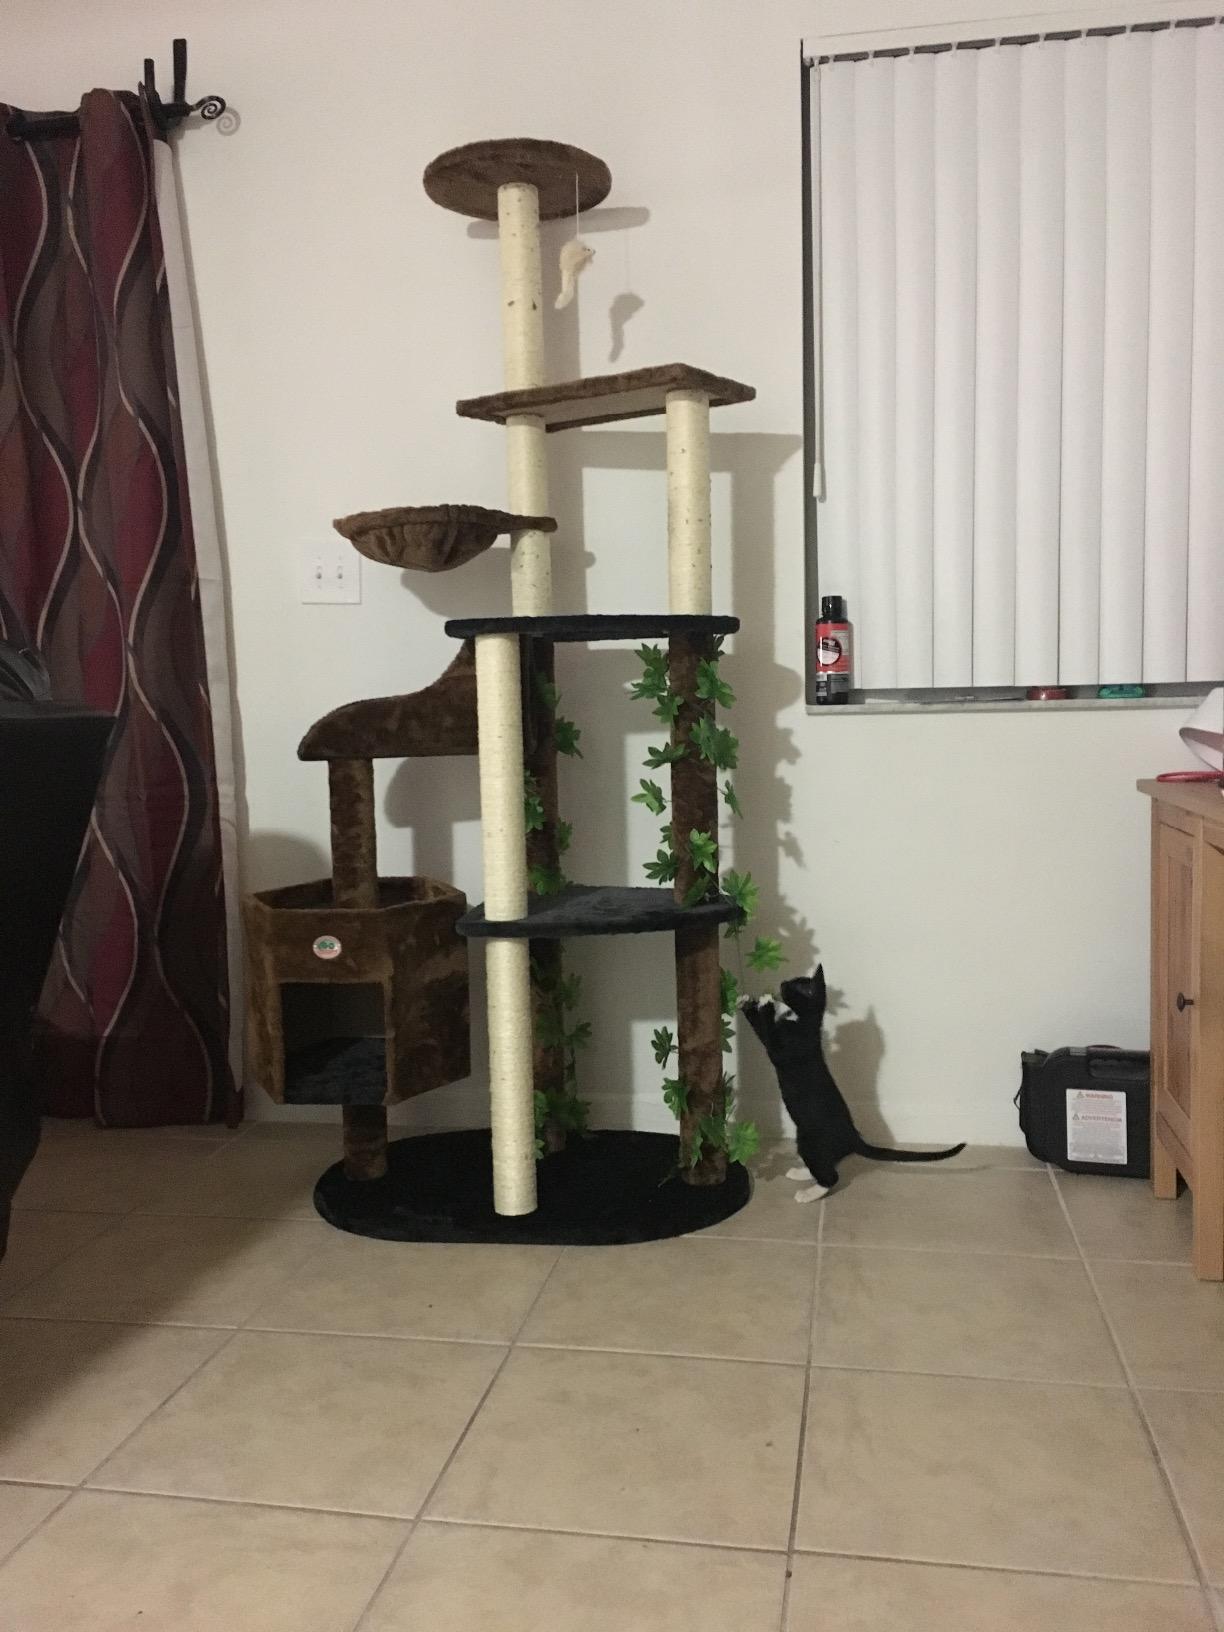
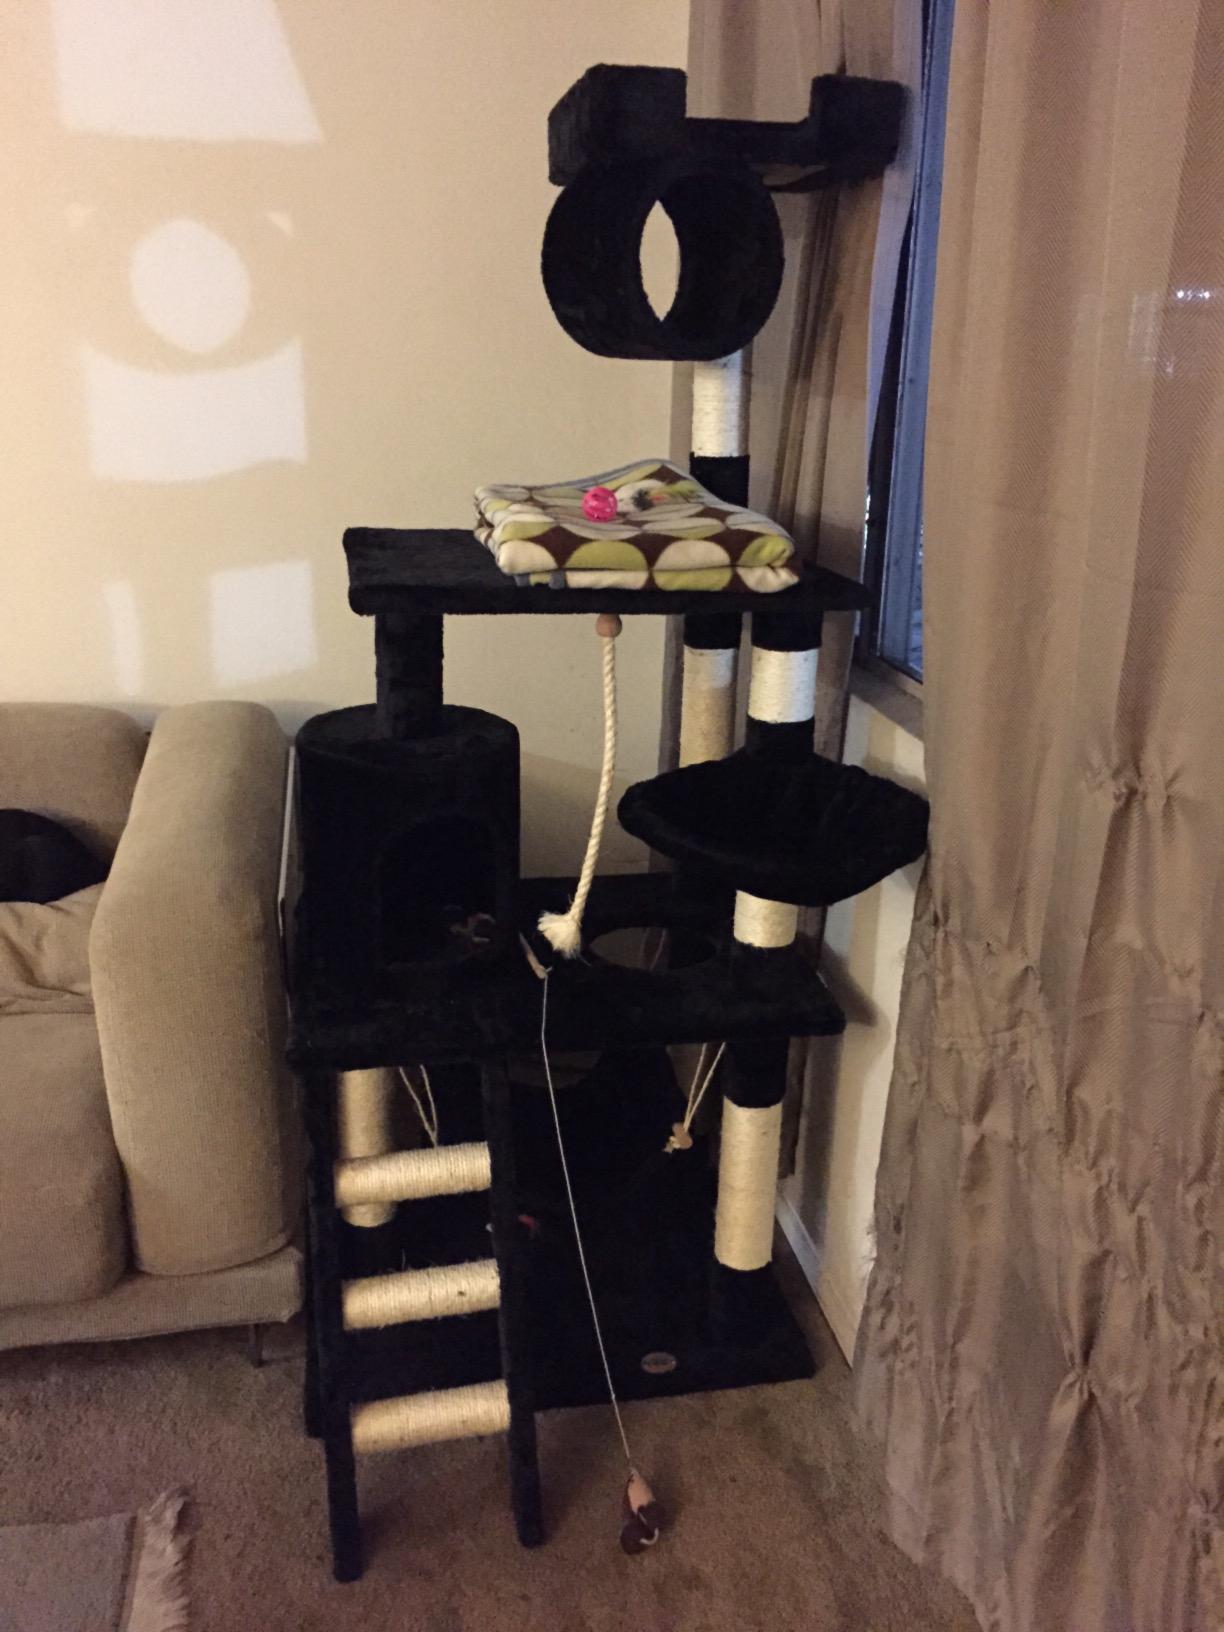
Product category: items_cat tree
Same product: no